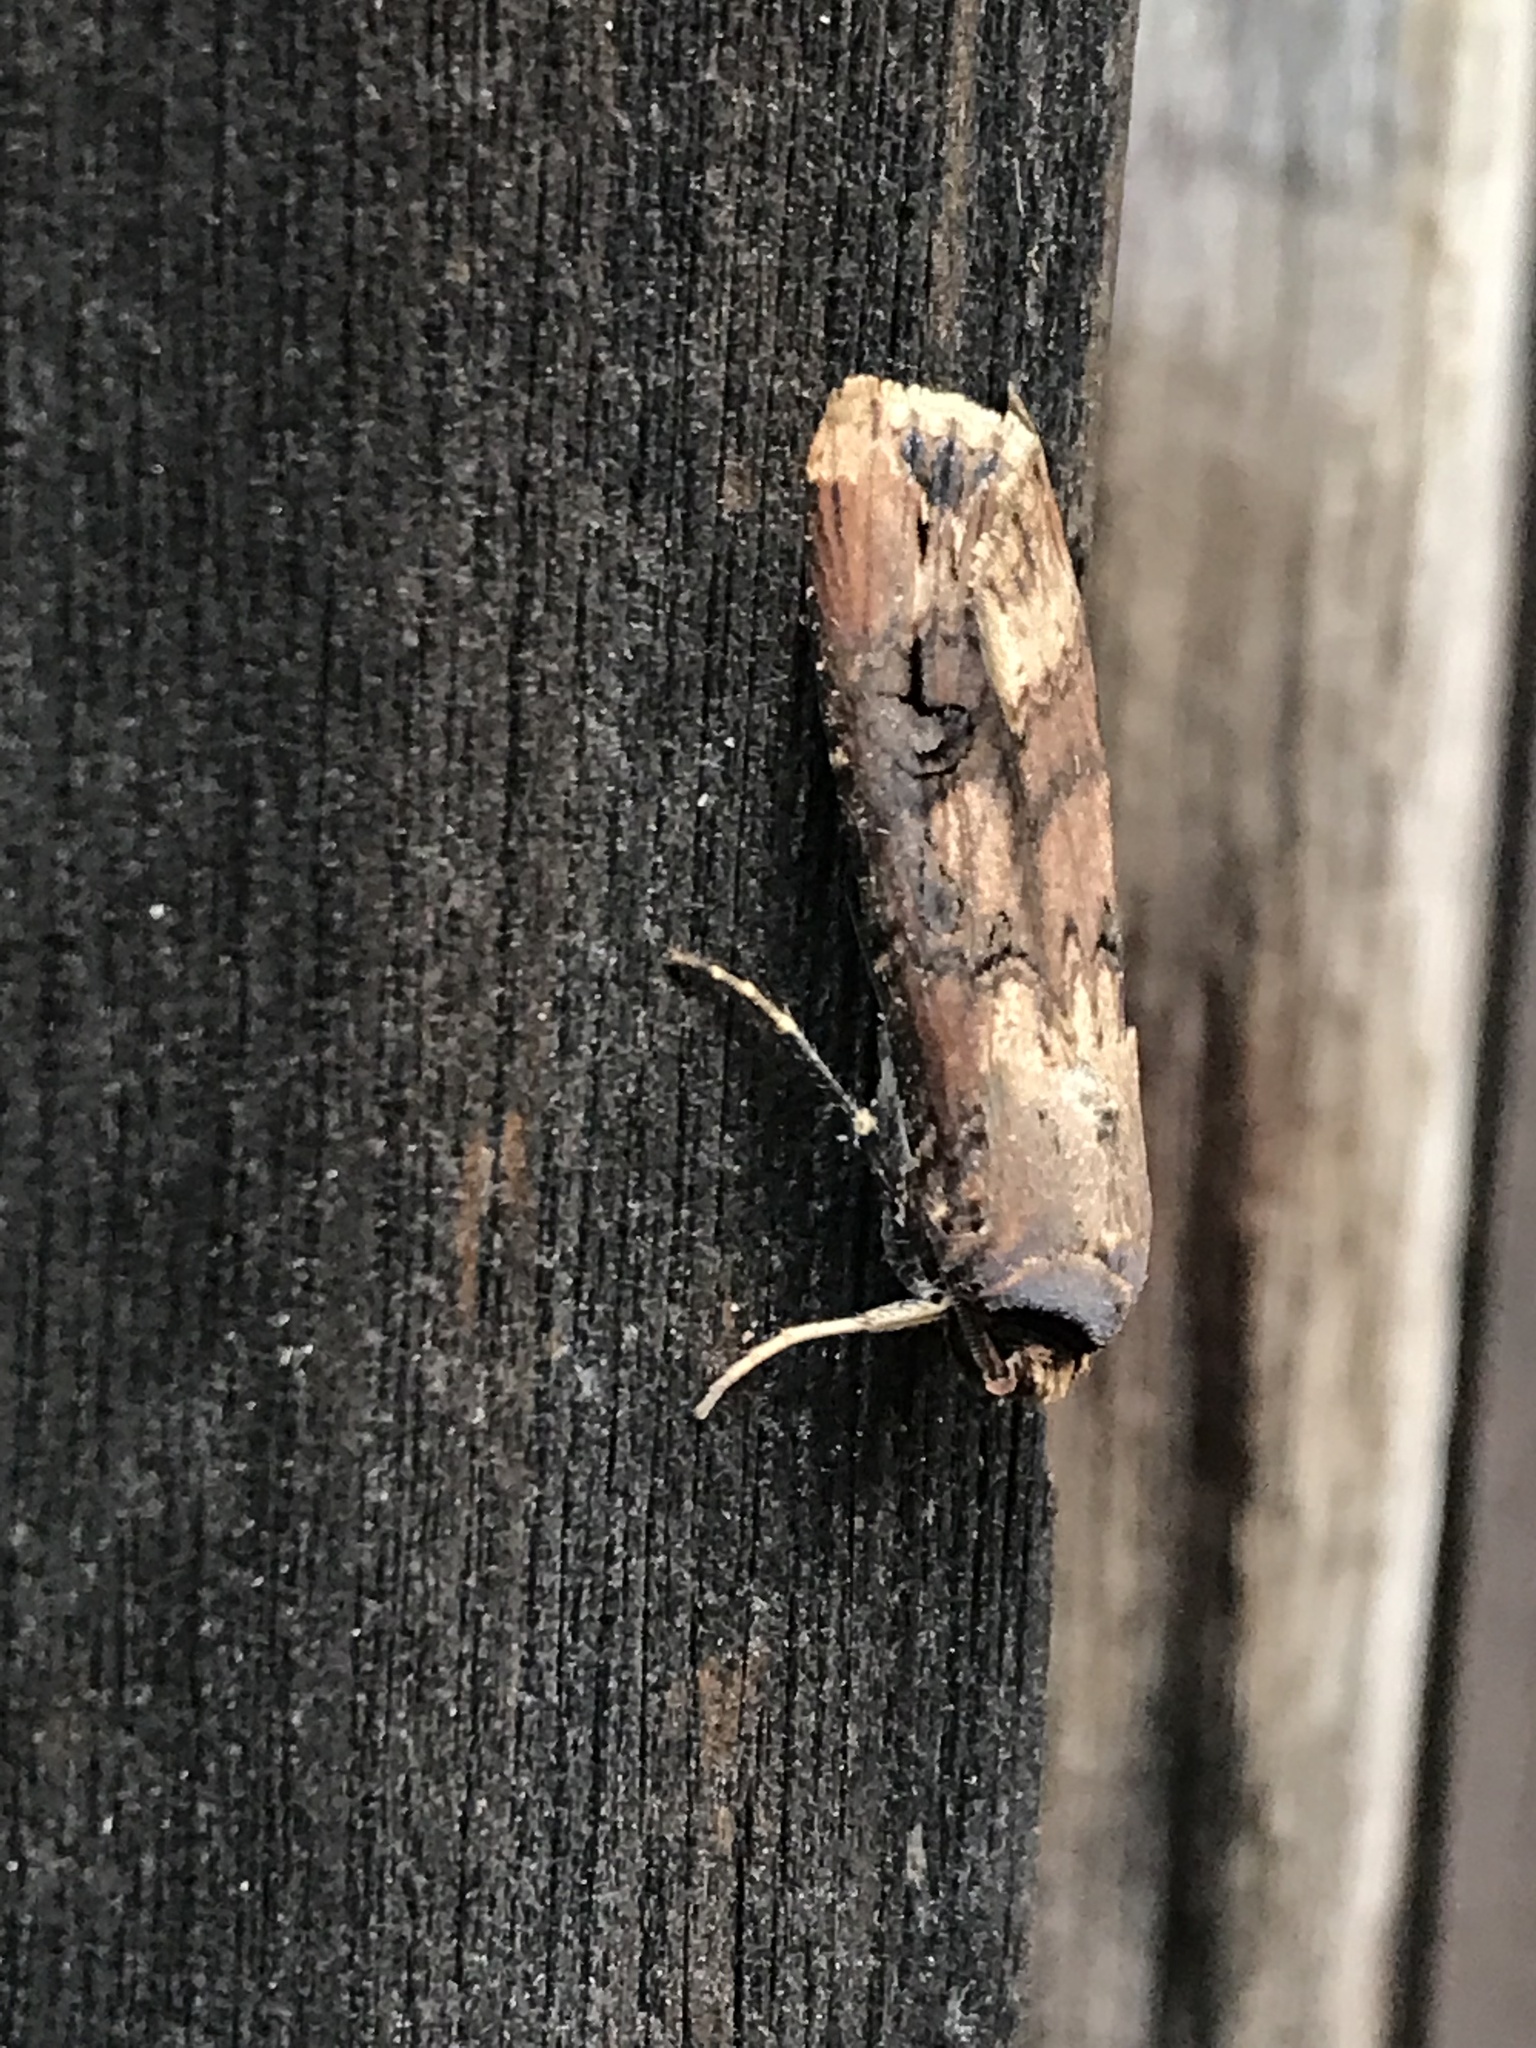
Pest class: cutworms